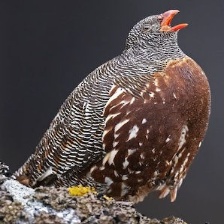
Species: SNOW PARTRIDGE
Scientific name: LERWA LERWA
ImageNet parent category: partridge